Crestwood (Washington, D.C.)

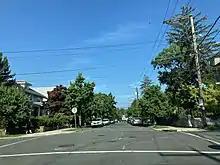
The intersection of 17th and Webster Streets NW, in Crestwood, July 2021

Crestwood is an entirely residential neighborhood located in Northwest Washington, D.C., and bordered on three sides by Rock Creek Park. Heading north from the White House on 16th Street, Crestwood is among the first neighborhoods that features single-family homes with larger lawns. It has many mature trees, and it is not uncommon to see deer and other wildlife from the park crossing the streets there.